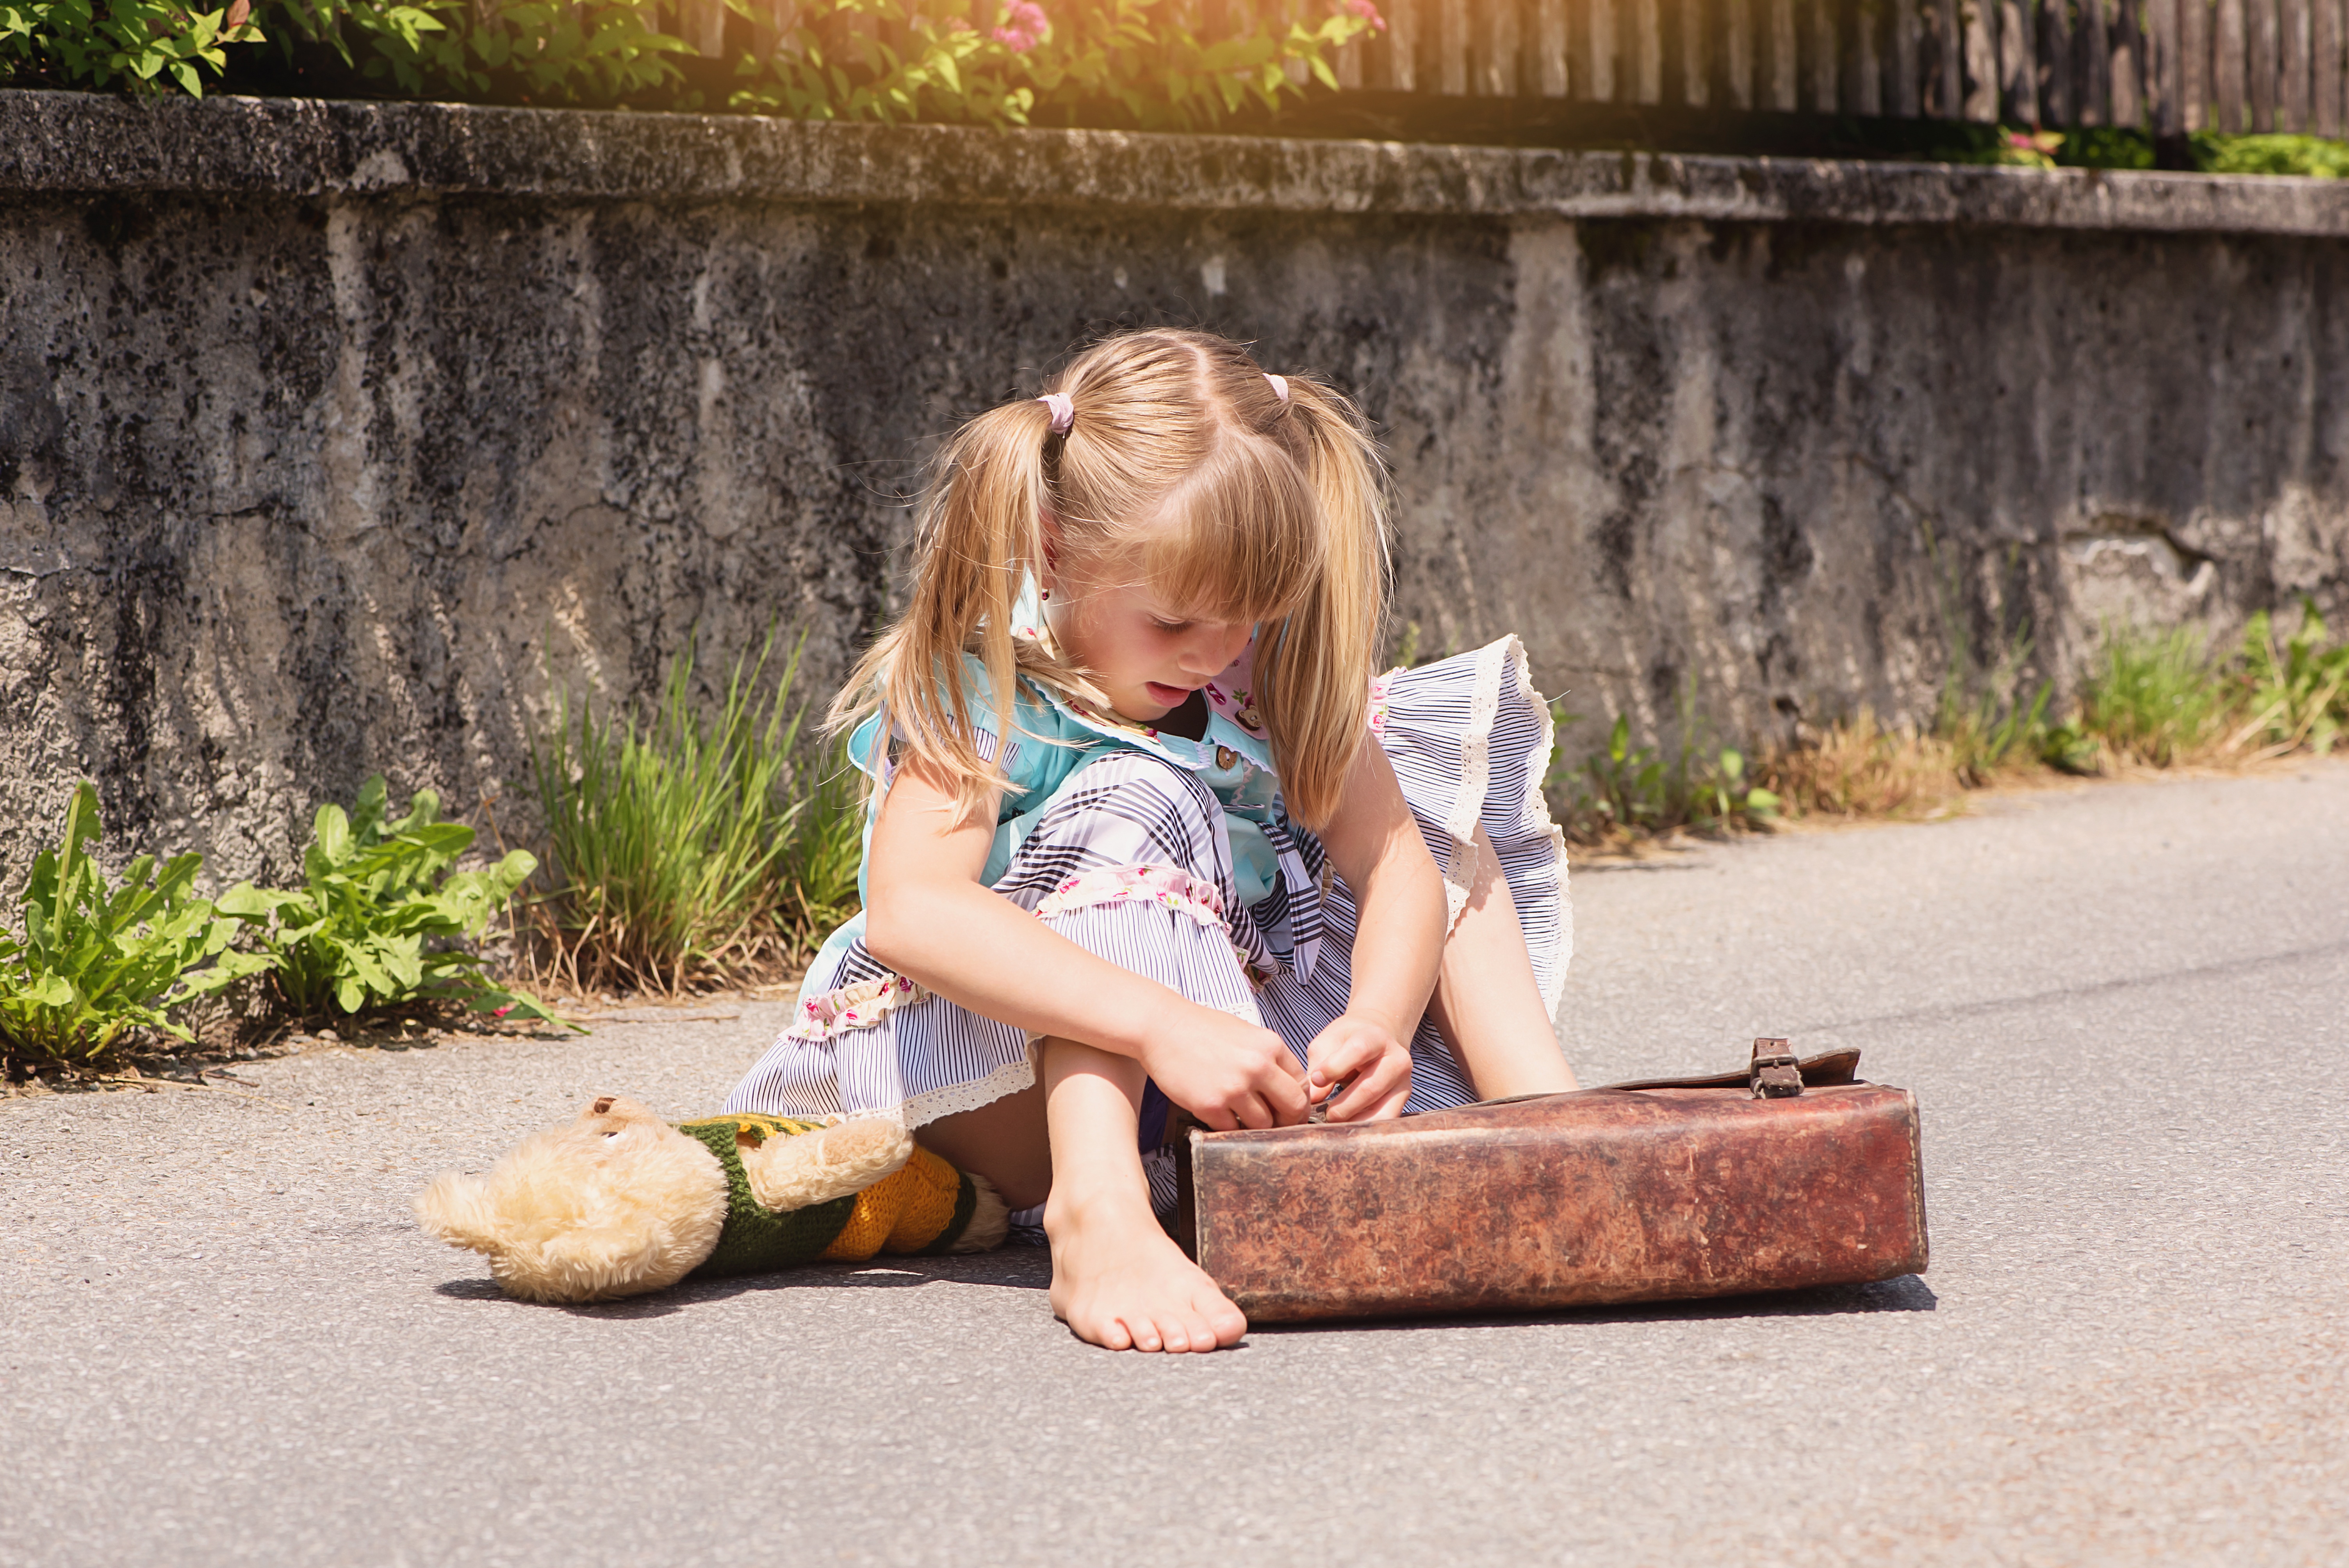
person, people, girl, sun, road, summer, vacation, leg, portrait, spring, sitting, child, human, teddy bear, toddler, beauty, blond, out, away, teddy, photo shoot, schoolbag, braids, leather case, schulweg, human positions